Timeline of largest passenger ships

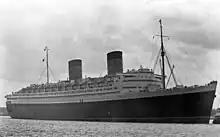
RMS "Queen Elizabeth"'s size record stood for the longest time at over 54 years

This is a timeline of the world's largest passenger ships based upon internal volume, initially measured by gross register tonnage and later by gross tonnage. This timeline reflects the largest extant passenger ship in the world at any given time. If a given ship was superseded by another, scrapped, or lost at sea, it is then succeeded. Some records for tonnage outlived the ships that set them - notably the SS "Great Eastern", and RMS "Queen Elizabeth". The term "largest passenger ship" has evolved over time to also include ships by length as supertankers built by the 1970s were over long. In the modern era the term has gradually fallen out of use in favor of "largest cruise ship" as the industry has shifted to cruising rather than transatlantic ocean travel. While some of these modern cruise ships were later expanded, they did not regain their "largest" titles.